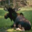
Label: deer